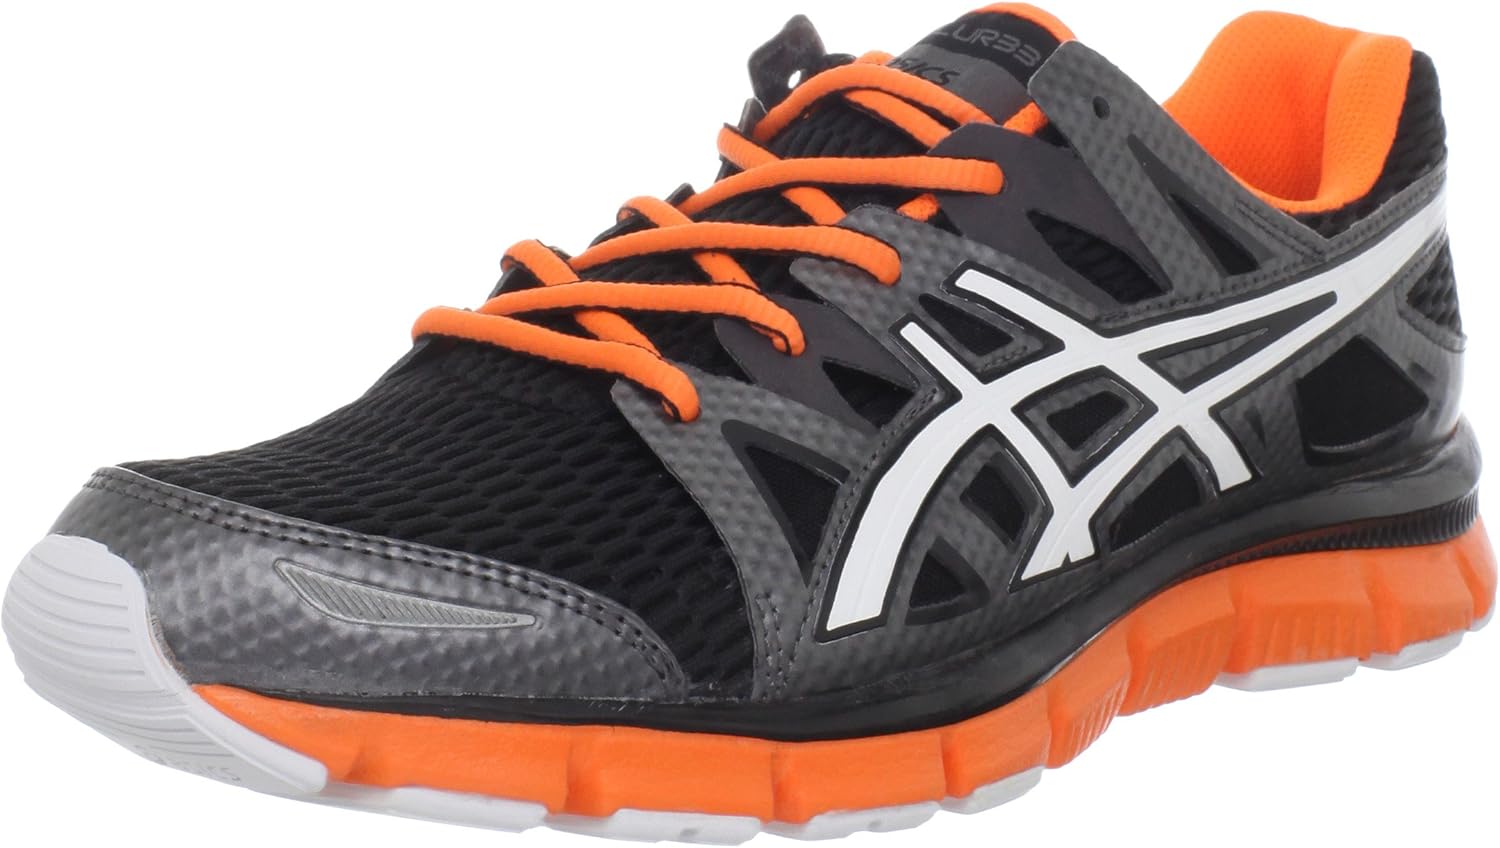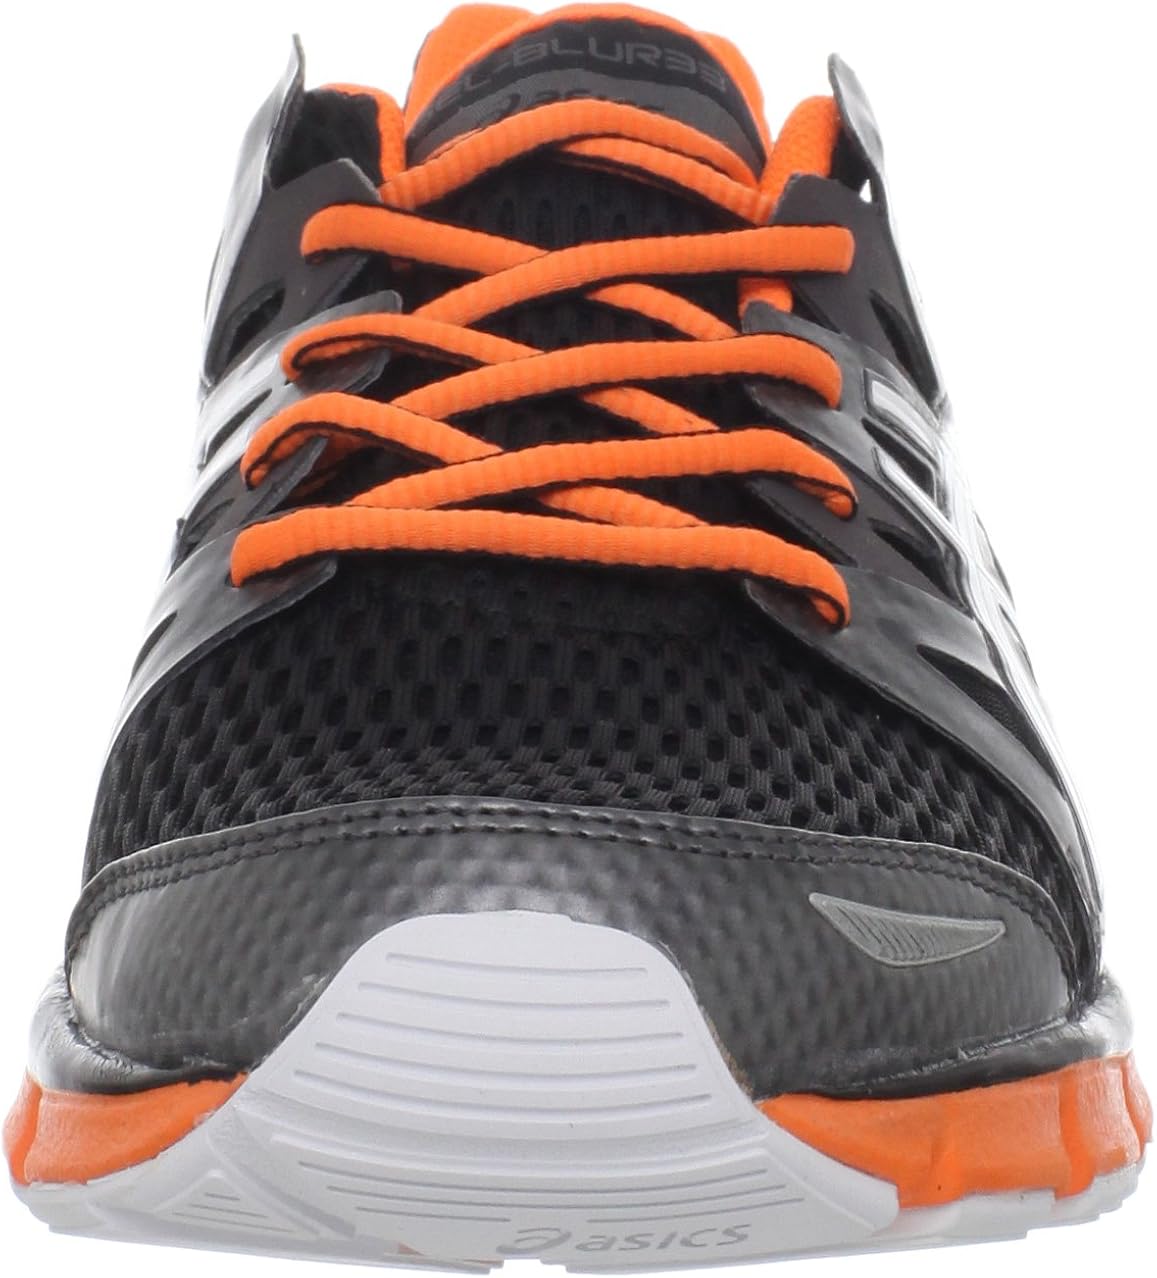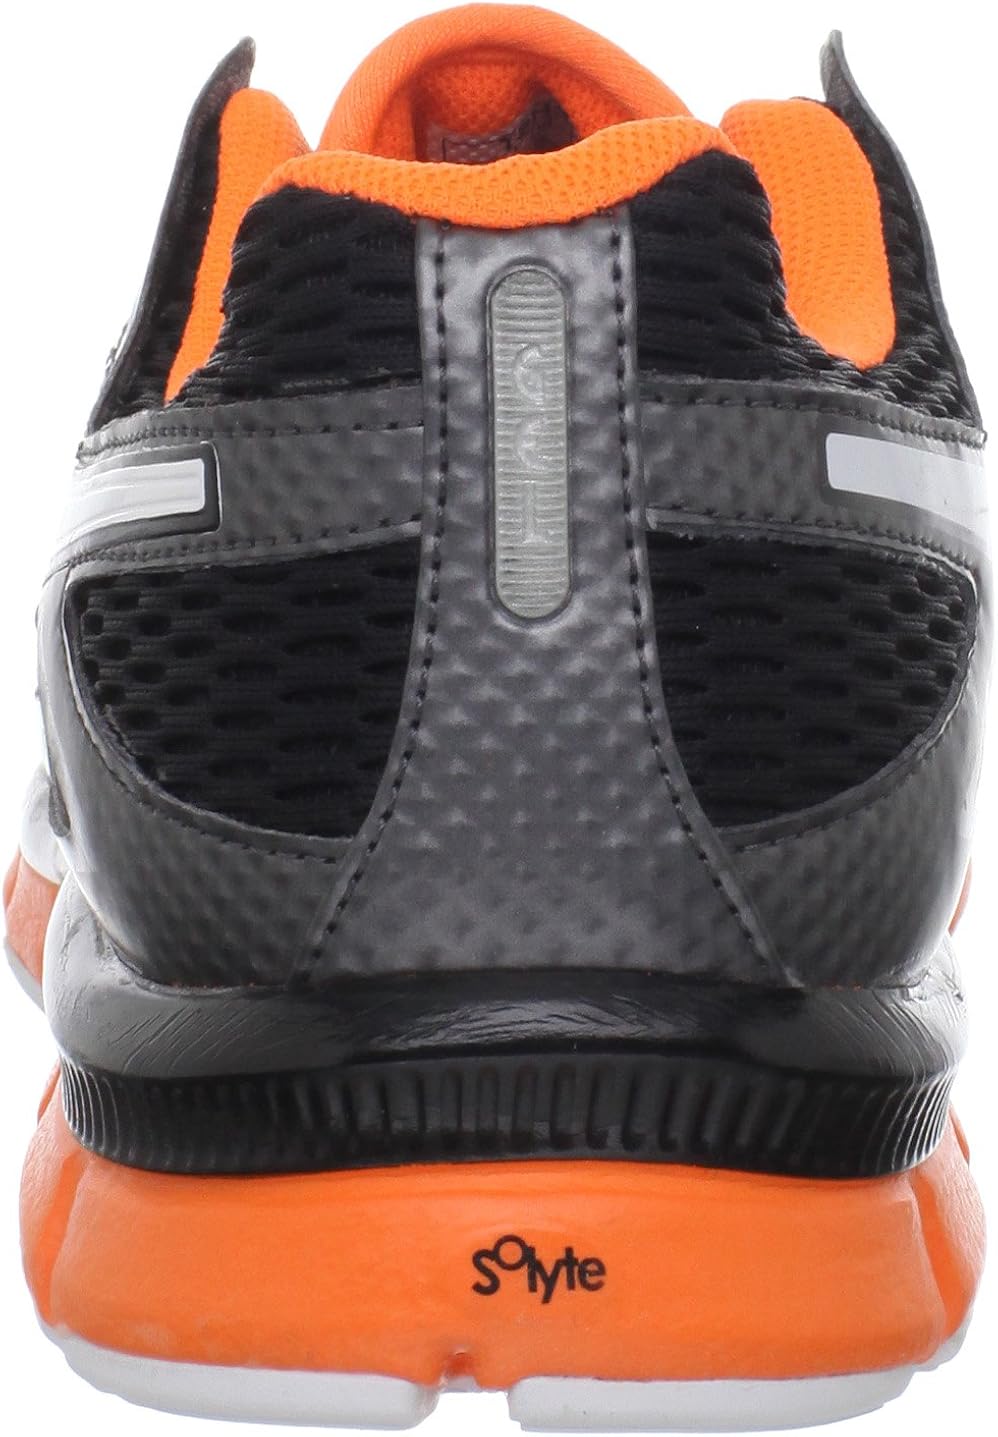
ASICS Mens GEL-Blur33 2.0
Category: AMAZON FASHION
In 1949, Mr. Kihachiro Onitsuka began his athletic footwear company (Onitsuka Co., Ltd.) by manufacturing basketball shoes out of his living room in Kobe, Japan. He chose the name ASICS for his company in 1977, based on a famous Latin phrase "Anima Sana In Corpore Sano," which, when translated, expresses the ancient ideal of "A Sound Mind in a Sound Body." Taking the acronym of this phrase, ASICS was founded on the belief that the best way to create a healthy and happy lifestyle is to promote total health and fitness. Today, ASICS offers a full line of performance-driven athletic shoes and technical active sports apparel and accessories dedicated to bringing harmony to the body and soul.
Features: 100% Synthetic and Mesh | Rubber sole | Solyte midsole material | ComforDry sockliner wicks away moisture and adds anti-odor protection | Personal Heel Fit (PHF) dual layer memory foam lining at the collar | Rearfoot GEL Cushioning System